Roommates (2006 South Korean film)

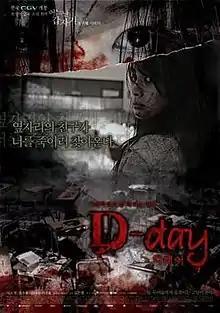
Theatrical poster

Roommates is a 2006 South Korean film and the third installment of the 4 Horror Tales film series, all with different directors but with the same producer; Ahn Byeong-ki.